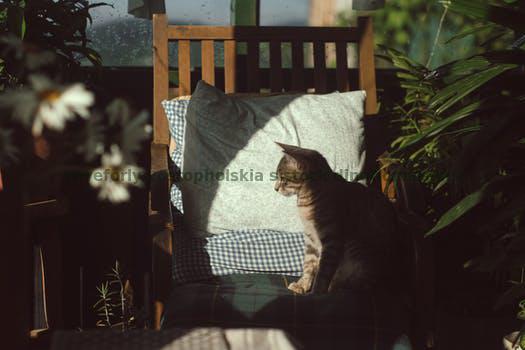
Label: Watermark